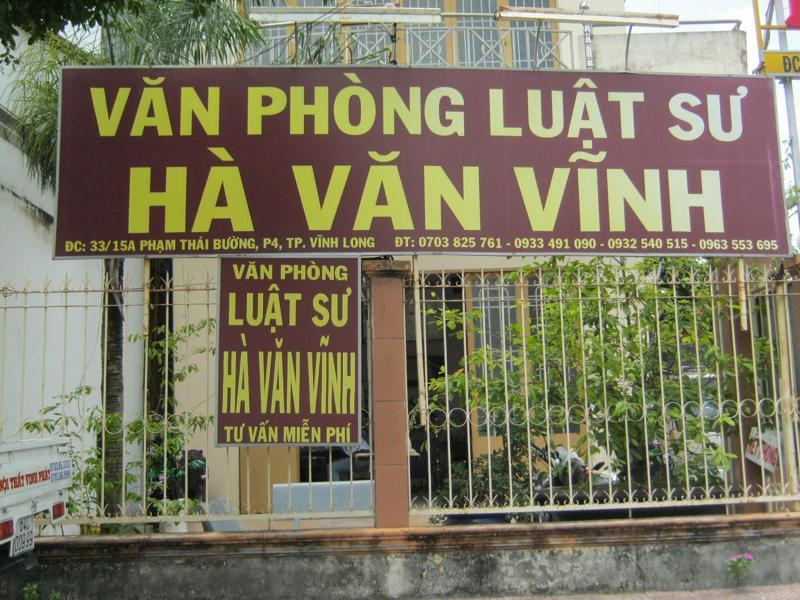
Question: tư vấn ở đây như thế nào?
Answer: tư vấn miễn phí